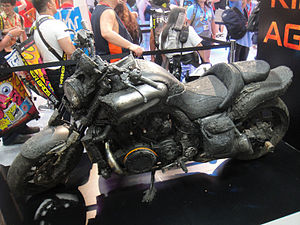
Ghost Rider 2 / Handling
Ghost Rider motorcykel - Yamaha VMAX brugt i filmen.
Ghost Rider 2 er en amerikansk overnaturlig superheltefilm fra 2012 instrueret af Mark Neveldine og Brian Taylor.